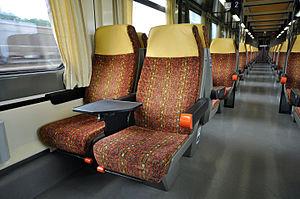
Dans un moyen de transport, la seconde classe, ou deuxième classe, est une classe offrant moins de confort et de services et généralement plus économique que la première classe.